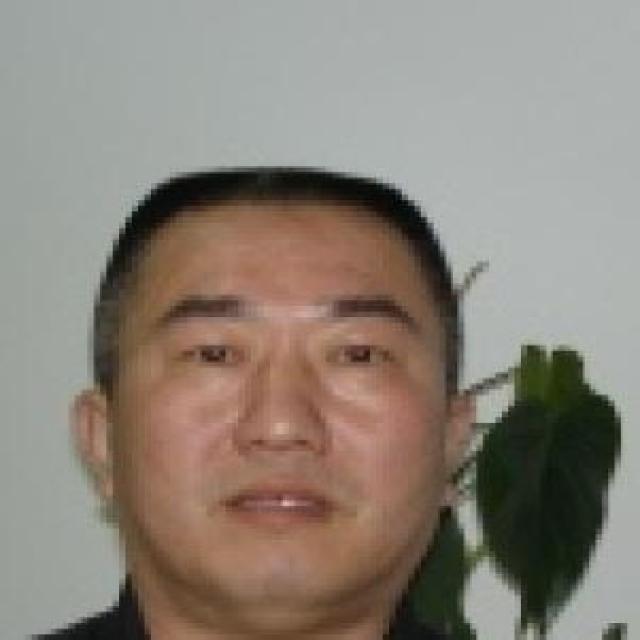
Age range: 45-64